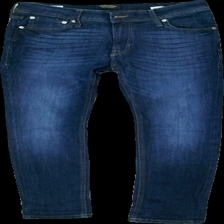
View: front
Type: Jeans
Category: Men
Brand: Jack And Jones
Colors: Blue
Material: 57% bomull 43% viskos
Pattern: Logo print
Cut: Tight
Season: All
Stains: Minor
Damage: missfärgat
Damage location: middle left
Damage 2: missfärgat
Damage 2 location: middle right
Price range: <50
Recommended usage: Export
Description: jeans